Allied intervention in the Russian Civil War

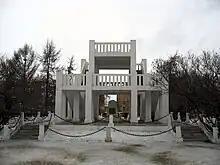
Monument to the Victims of the Intervention in Murmansk

On 27 January 1919, word was received at Arkhangelsk that the Bolsheviks had fired poison gas shells at British positions on the Arkhangelsk-Vologda railway. The use of poison gas by the Bolsheviks was soon announced in the British press. The Bolsheviks would use poison gas shells against the British on at least two occasions in North Russia, although its effectiveness was limited.